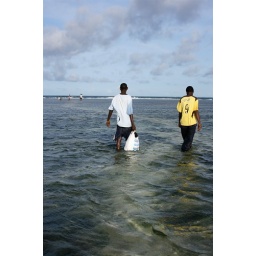
The light brown path created by the people walking provides a sea urchin free path for people to walk through